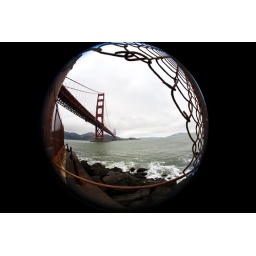
the golden gate bridge on a dreary day through a hole in the fence